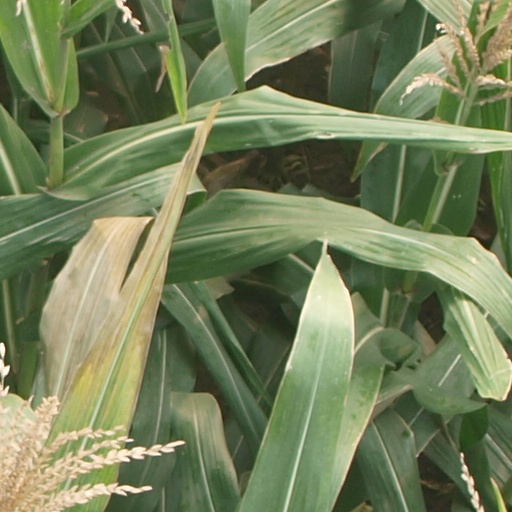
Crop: maize; corn